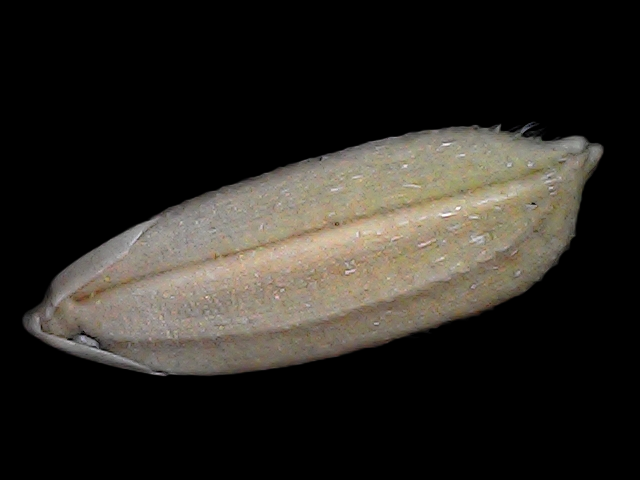
Rice variety: Br22